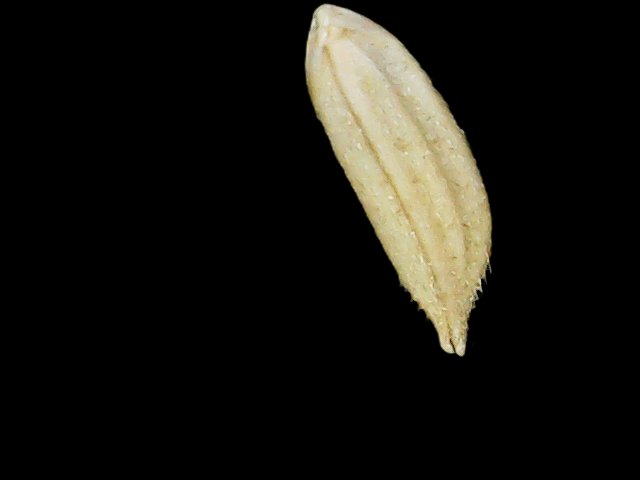
Rice variety: Binadhan12